Richard J. Oglesby

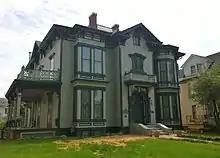
Oglesby Mansion on William Street in Decatur, Illinois where Oglesby and his wife Emma lived from 1874 to 1882

Oglesby first served as governor of Illinois from 1865 to 1869. During his tenure as governor, he advocated improving the quality of care of the mentally ill and for other groups of disabled citizens. He also signed legislation expanding the State Hospital system from one campus to three. After his term ended, he practiced law until 1872, when he agreed to a scheme in which Oglesby ran again for governor, but turned the office over to the lieutenant governor immediately after inauguration in return for a seat in the U.S. Senate. He served as a Senator from 1873 until 1879. In 1884, he was reelected governor for a third time, becoming the first man in Illinois history to serve three times as governor. At the end of his third term as governor, he tried unsuccessfully to be reelected to his Senate seat. He spent his remaining years in retirement and died at his "Oglehurst" estate in Elkhart, Illinois. He is buried there in Elkhart Cemetery. There is a statue of Richard J. Oglesby in Lincoln Park, Chicago.